Quoll

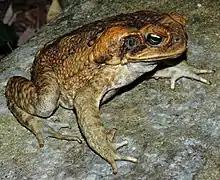
The cane toad is a significant threat to the survival of quolls.

Cane toads were introduced into Queensland in 1935; their numbers have since grown exponentially. These poisonous toads pose a significant threat to the northern quoll, which may die after consuming one. The Department of Sustainability, Environment, Water, Population and Communities has stated that cane toads are highly invasive and are major threats to the survival of northern quolls.